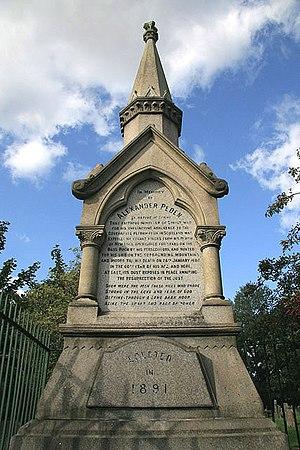
Alexander Peden, surnommé le prophète Peden est un révérend écossais, une des figures principales du mouvement Covenanter en Écosse.